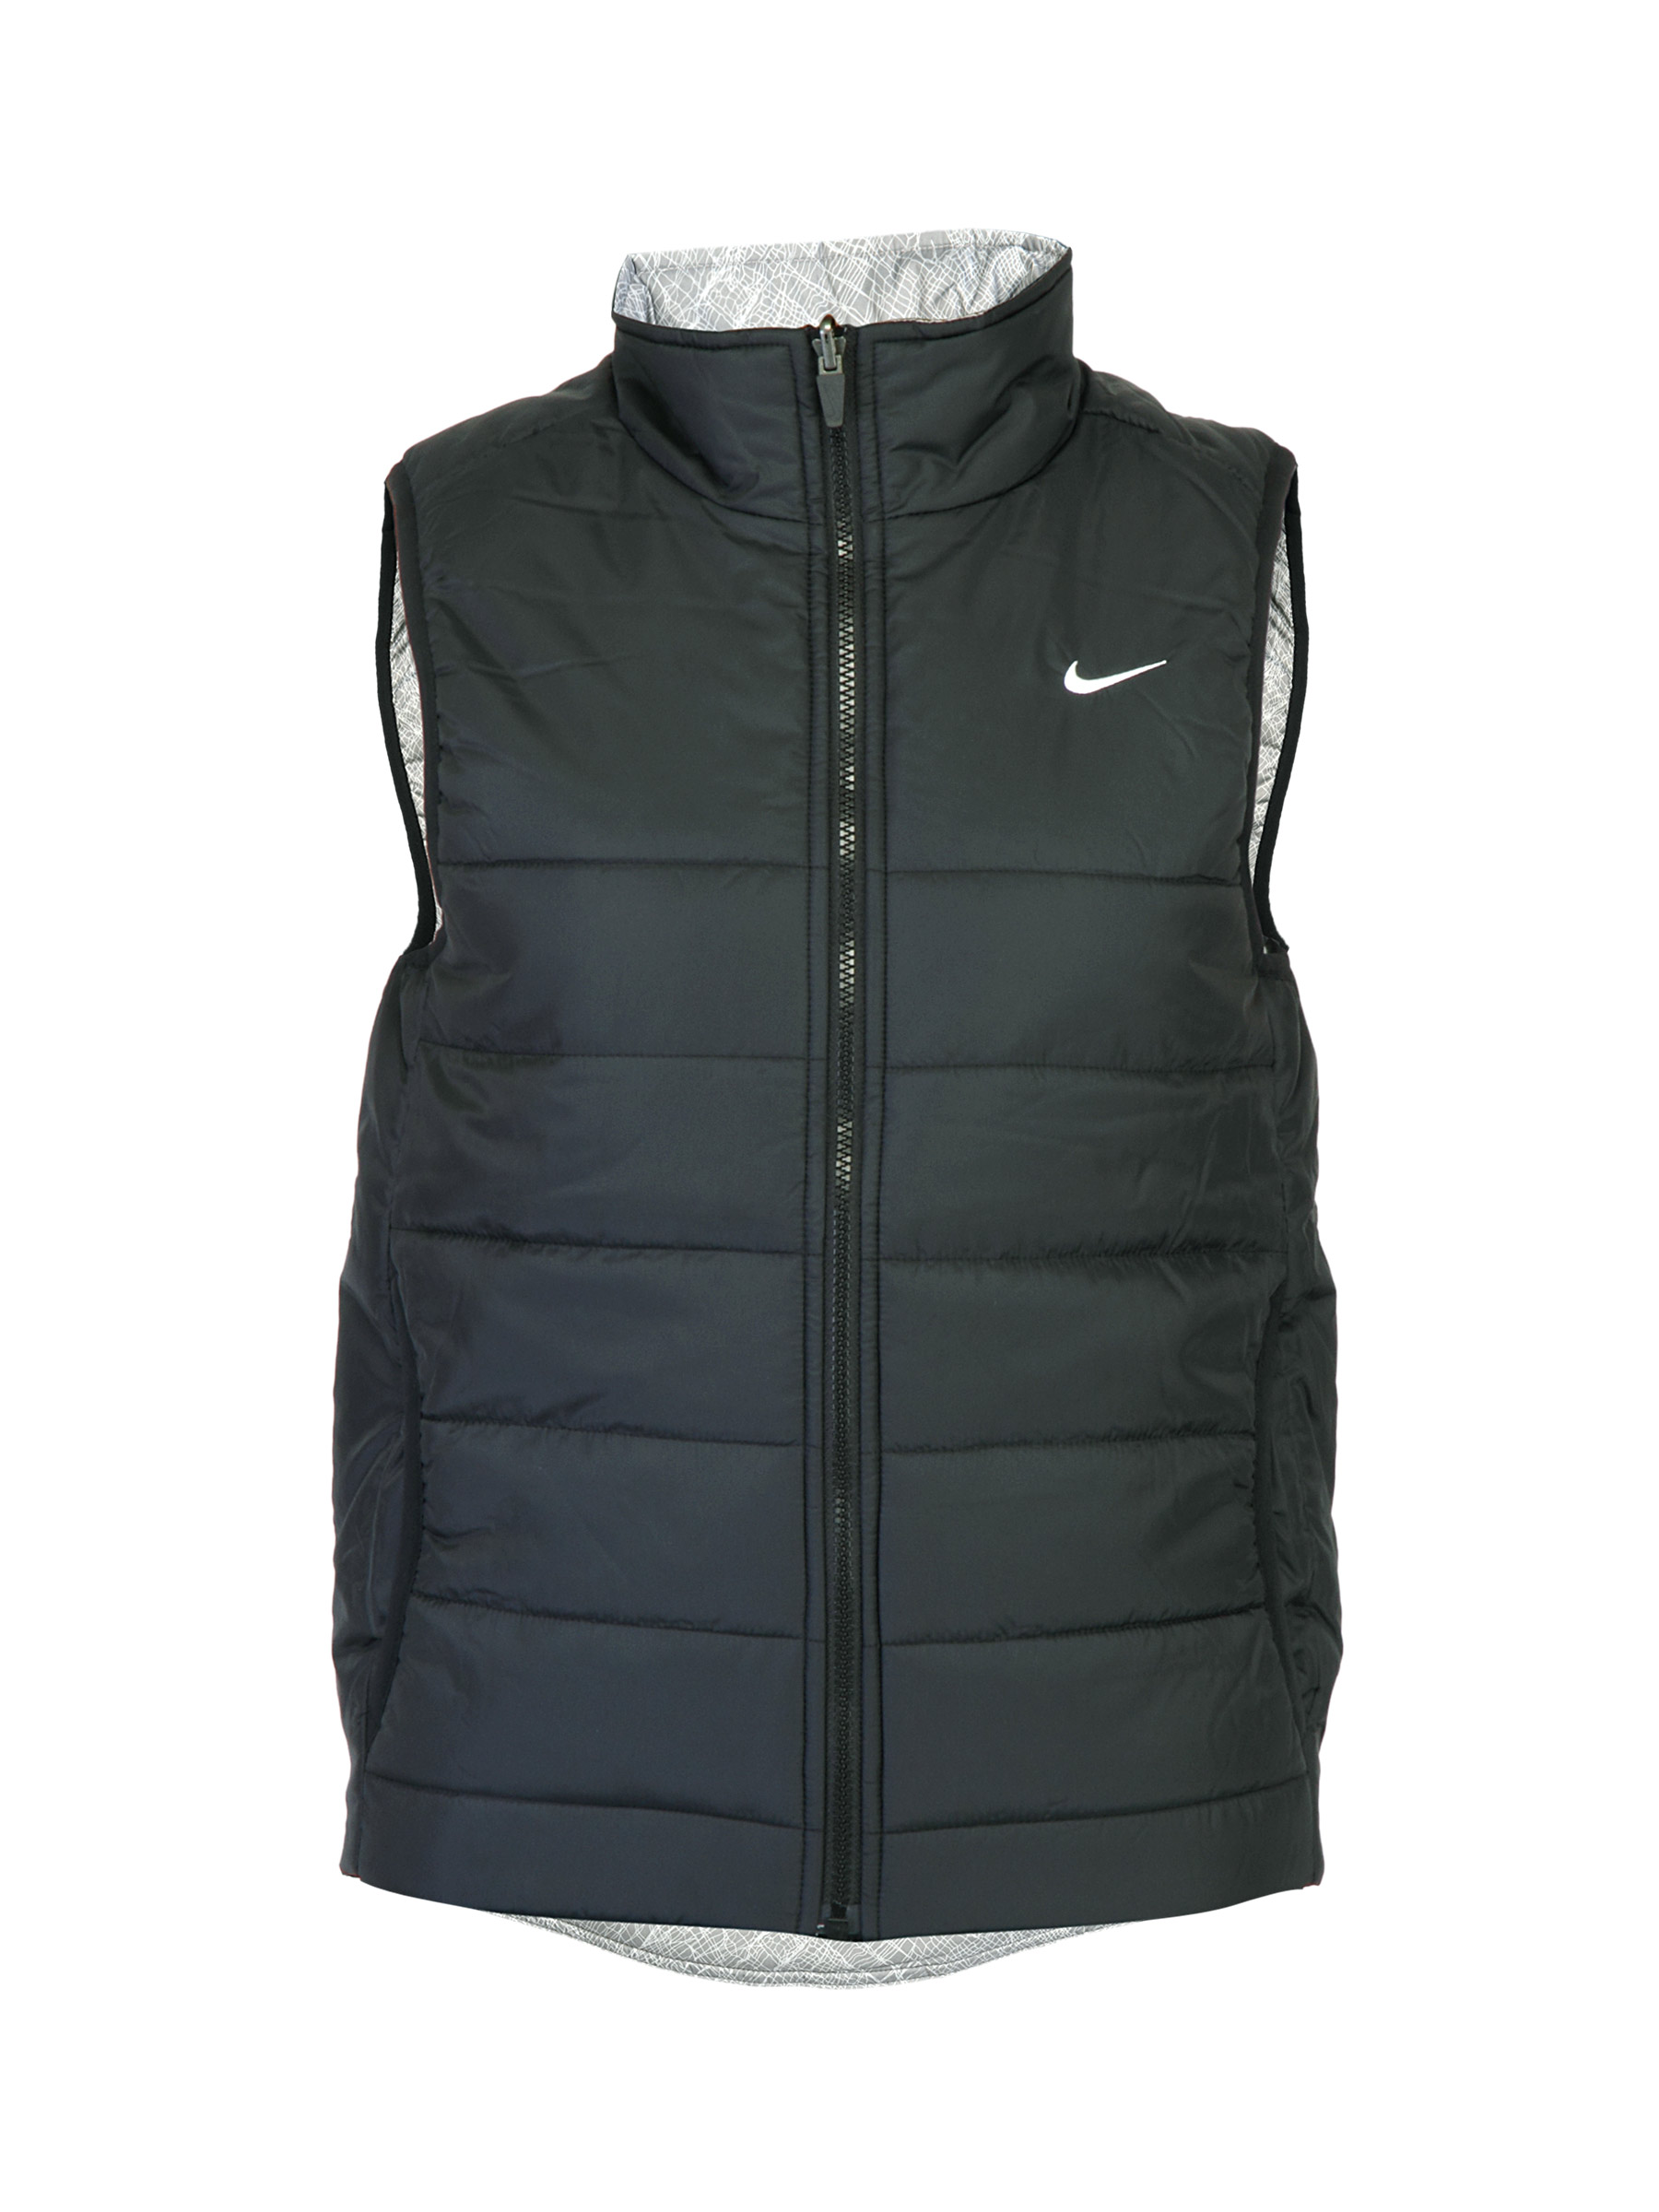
Nike Women Solid Black Jackets
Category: Apparel / Topwear / Jackets
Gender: Women
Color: Black
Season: Fall 2011
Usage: Sports